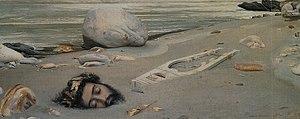
Gustave Courtois, Orphée - 1875. Huile sur bois. Pontarlier, Musée municipal
Gustave Claude Étienne Courtois né le 18 mai 1852 à Pusey et mort le 25 novembre 1923 à Neuilly-sur-Seine est un peintre français.